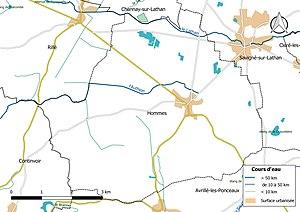
Carte du réseau hydrographique de la commune de fr:Hommes (France).
Hommes est une commune française située dans le département d'Indre-et-Loire, en région Centre-Val de Loire.